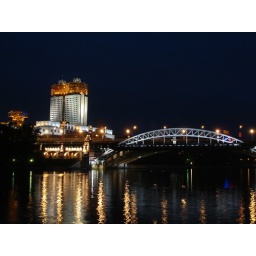
The modern building of Russian Academy of Sciences with New Andrew's bridge over Moskva river